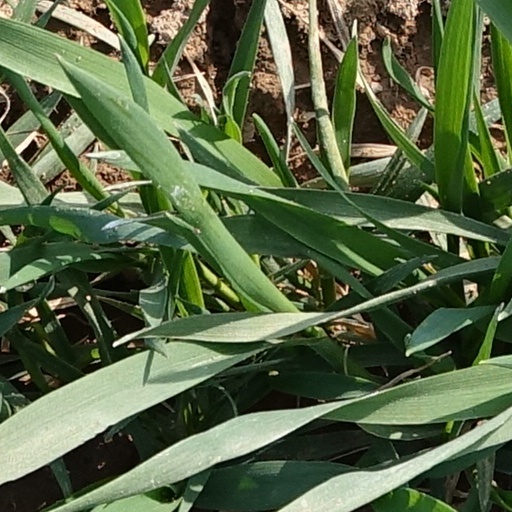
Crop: wheat